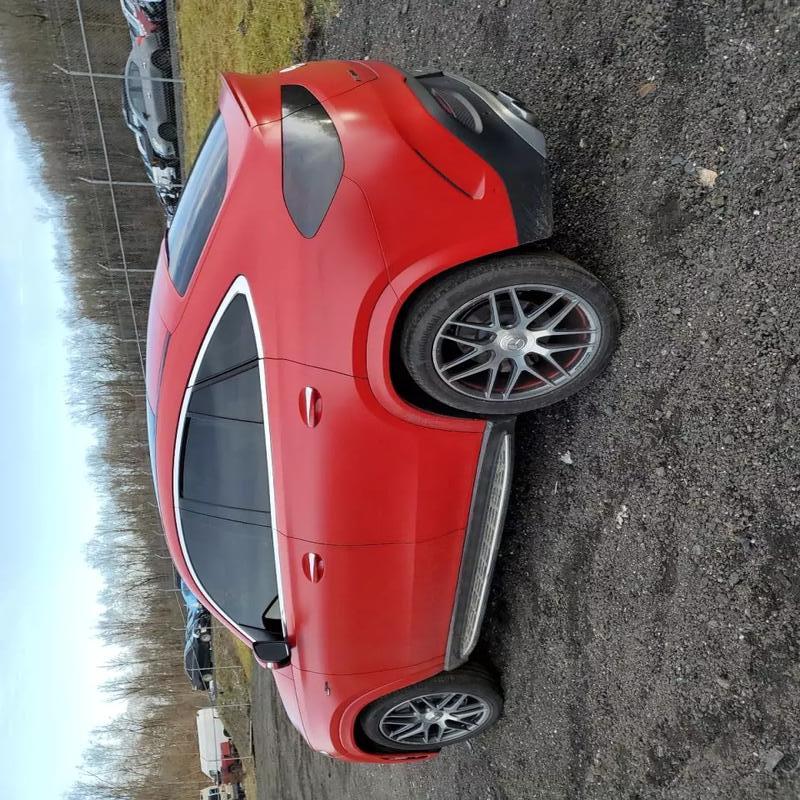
Aucun dommage détecté.
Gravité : aucun